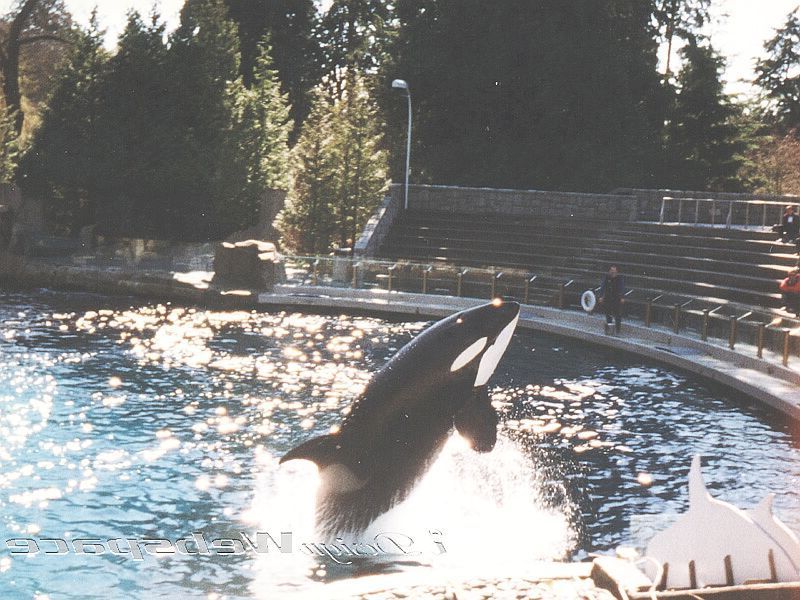
Label: not_food